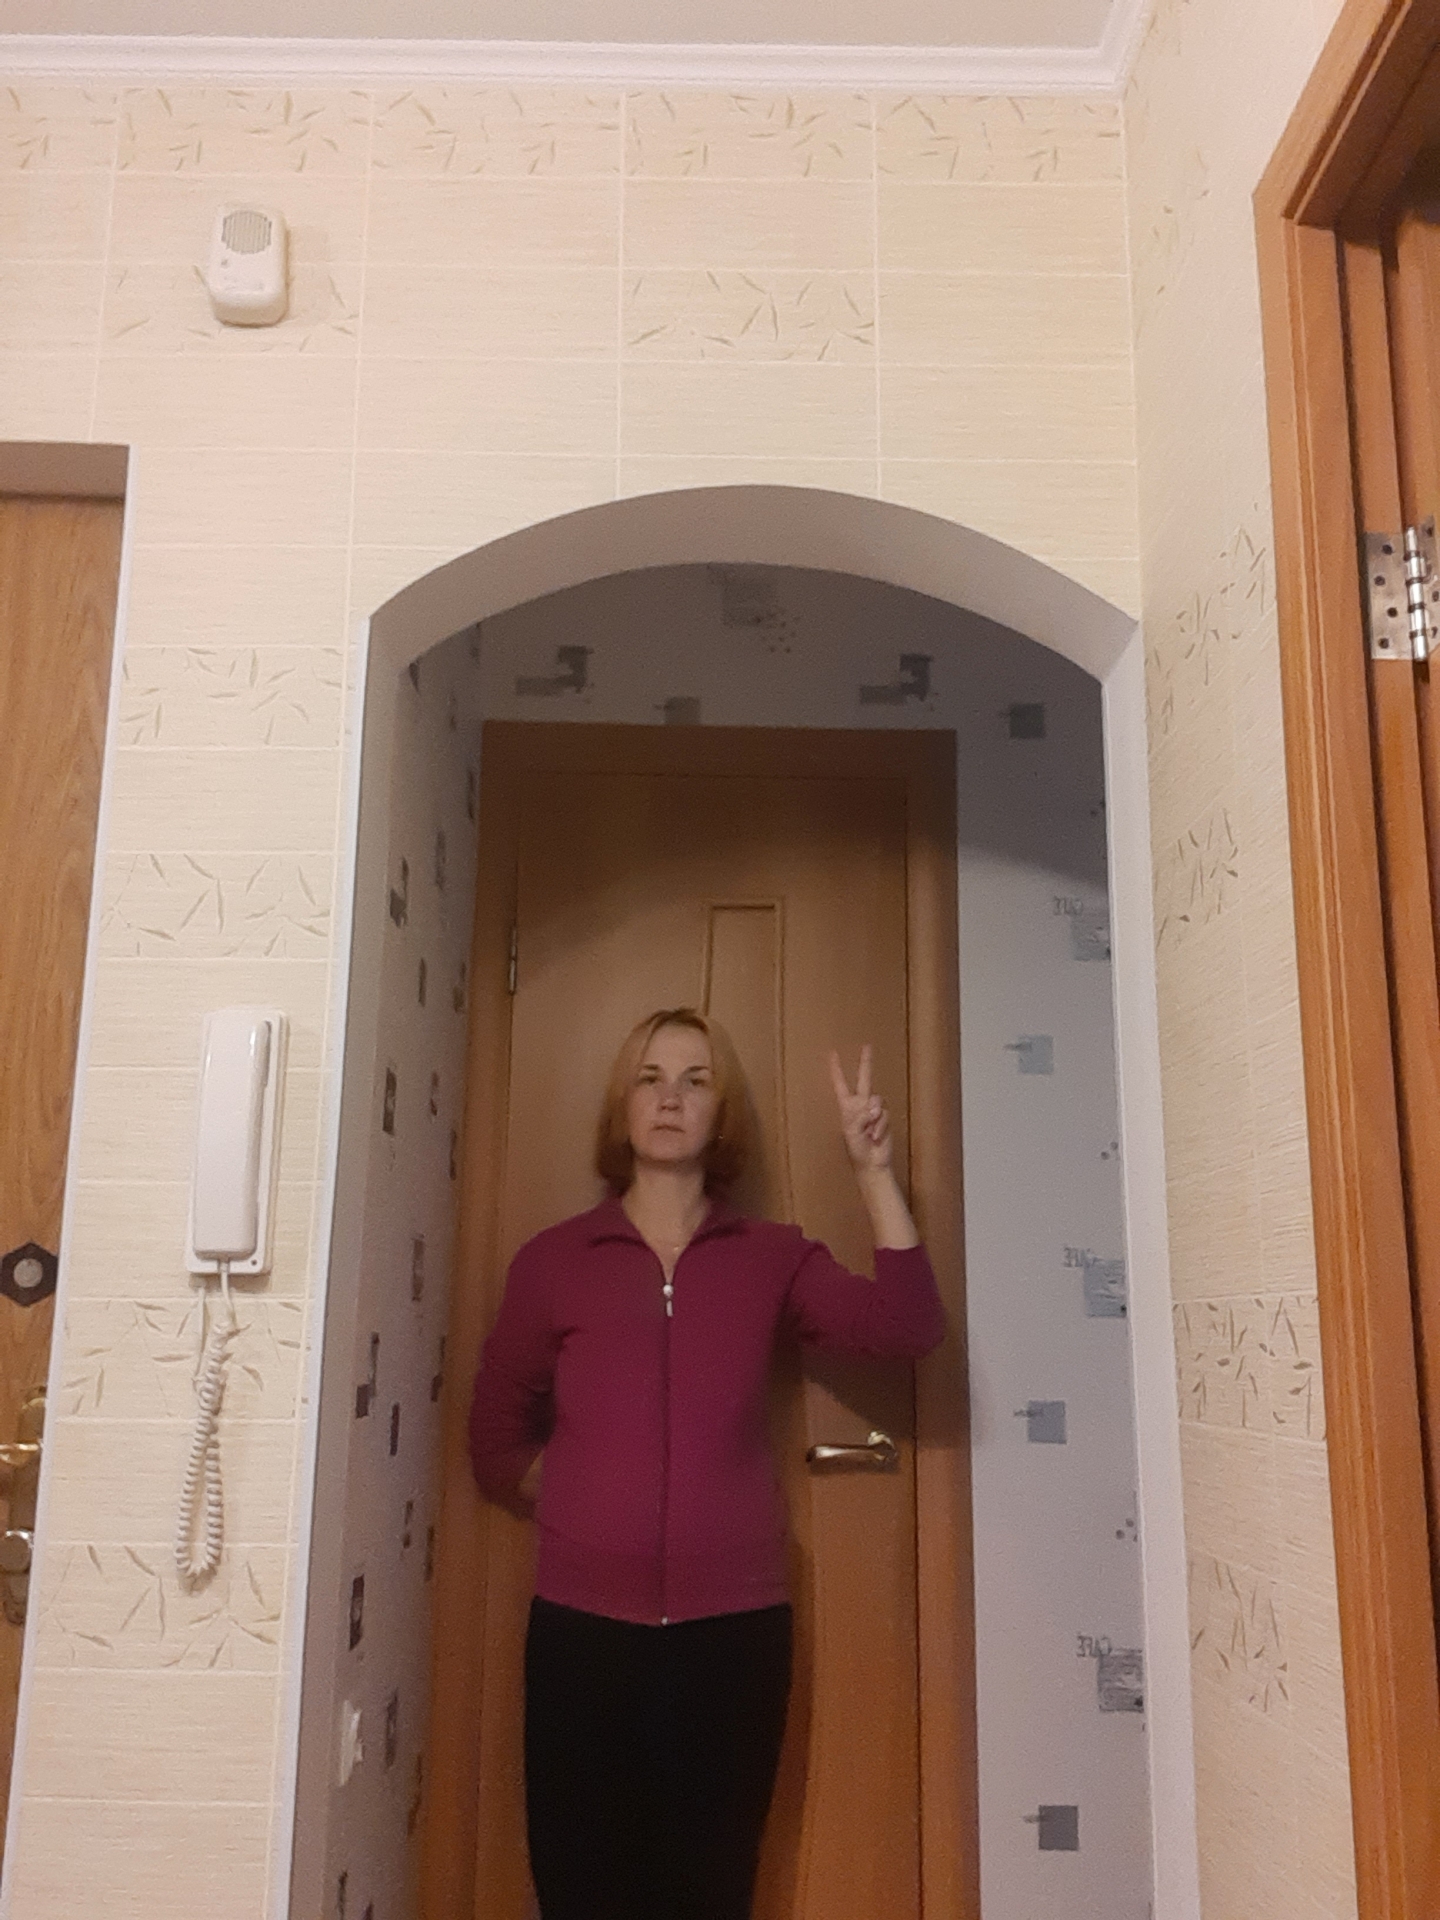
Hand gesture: peace